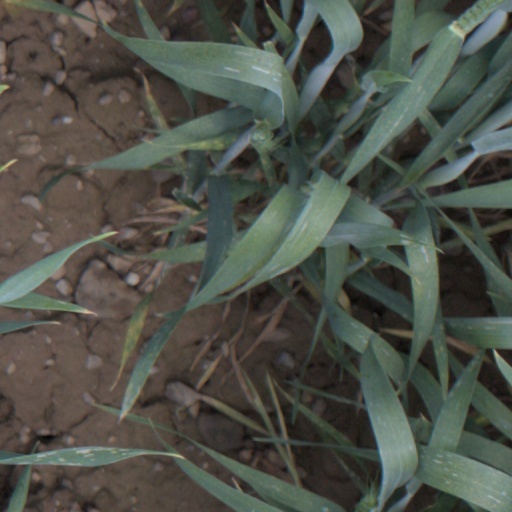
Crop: wheat